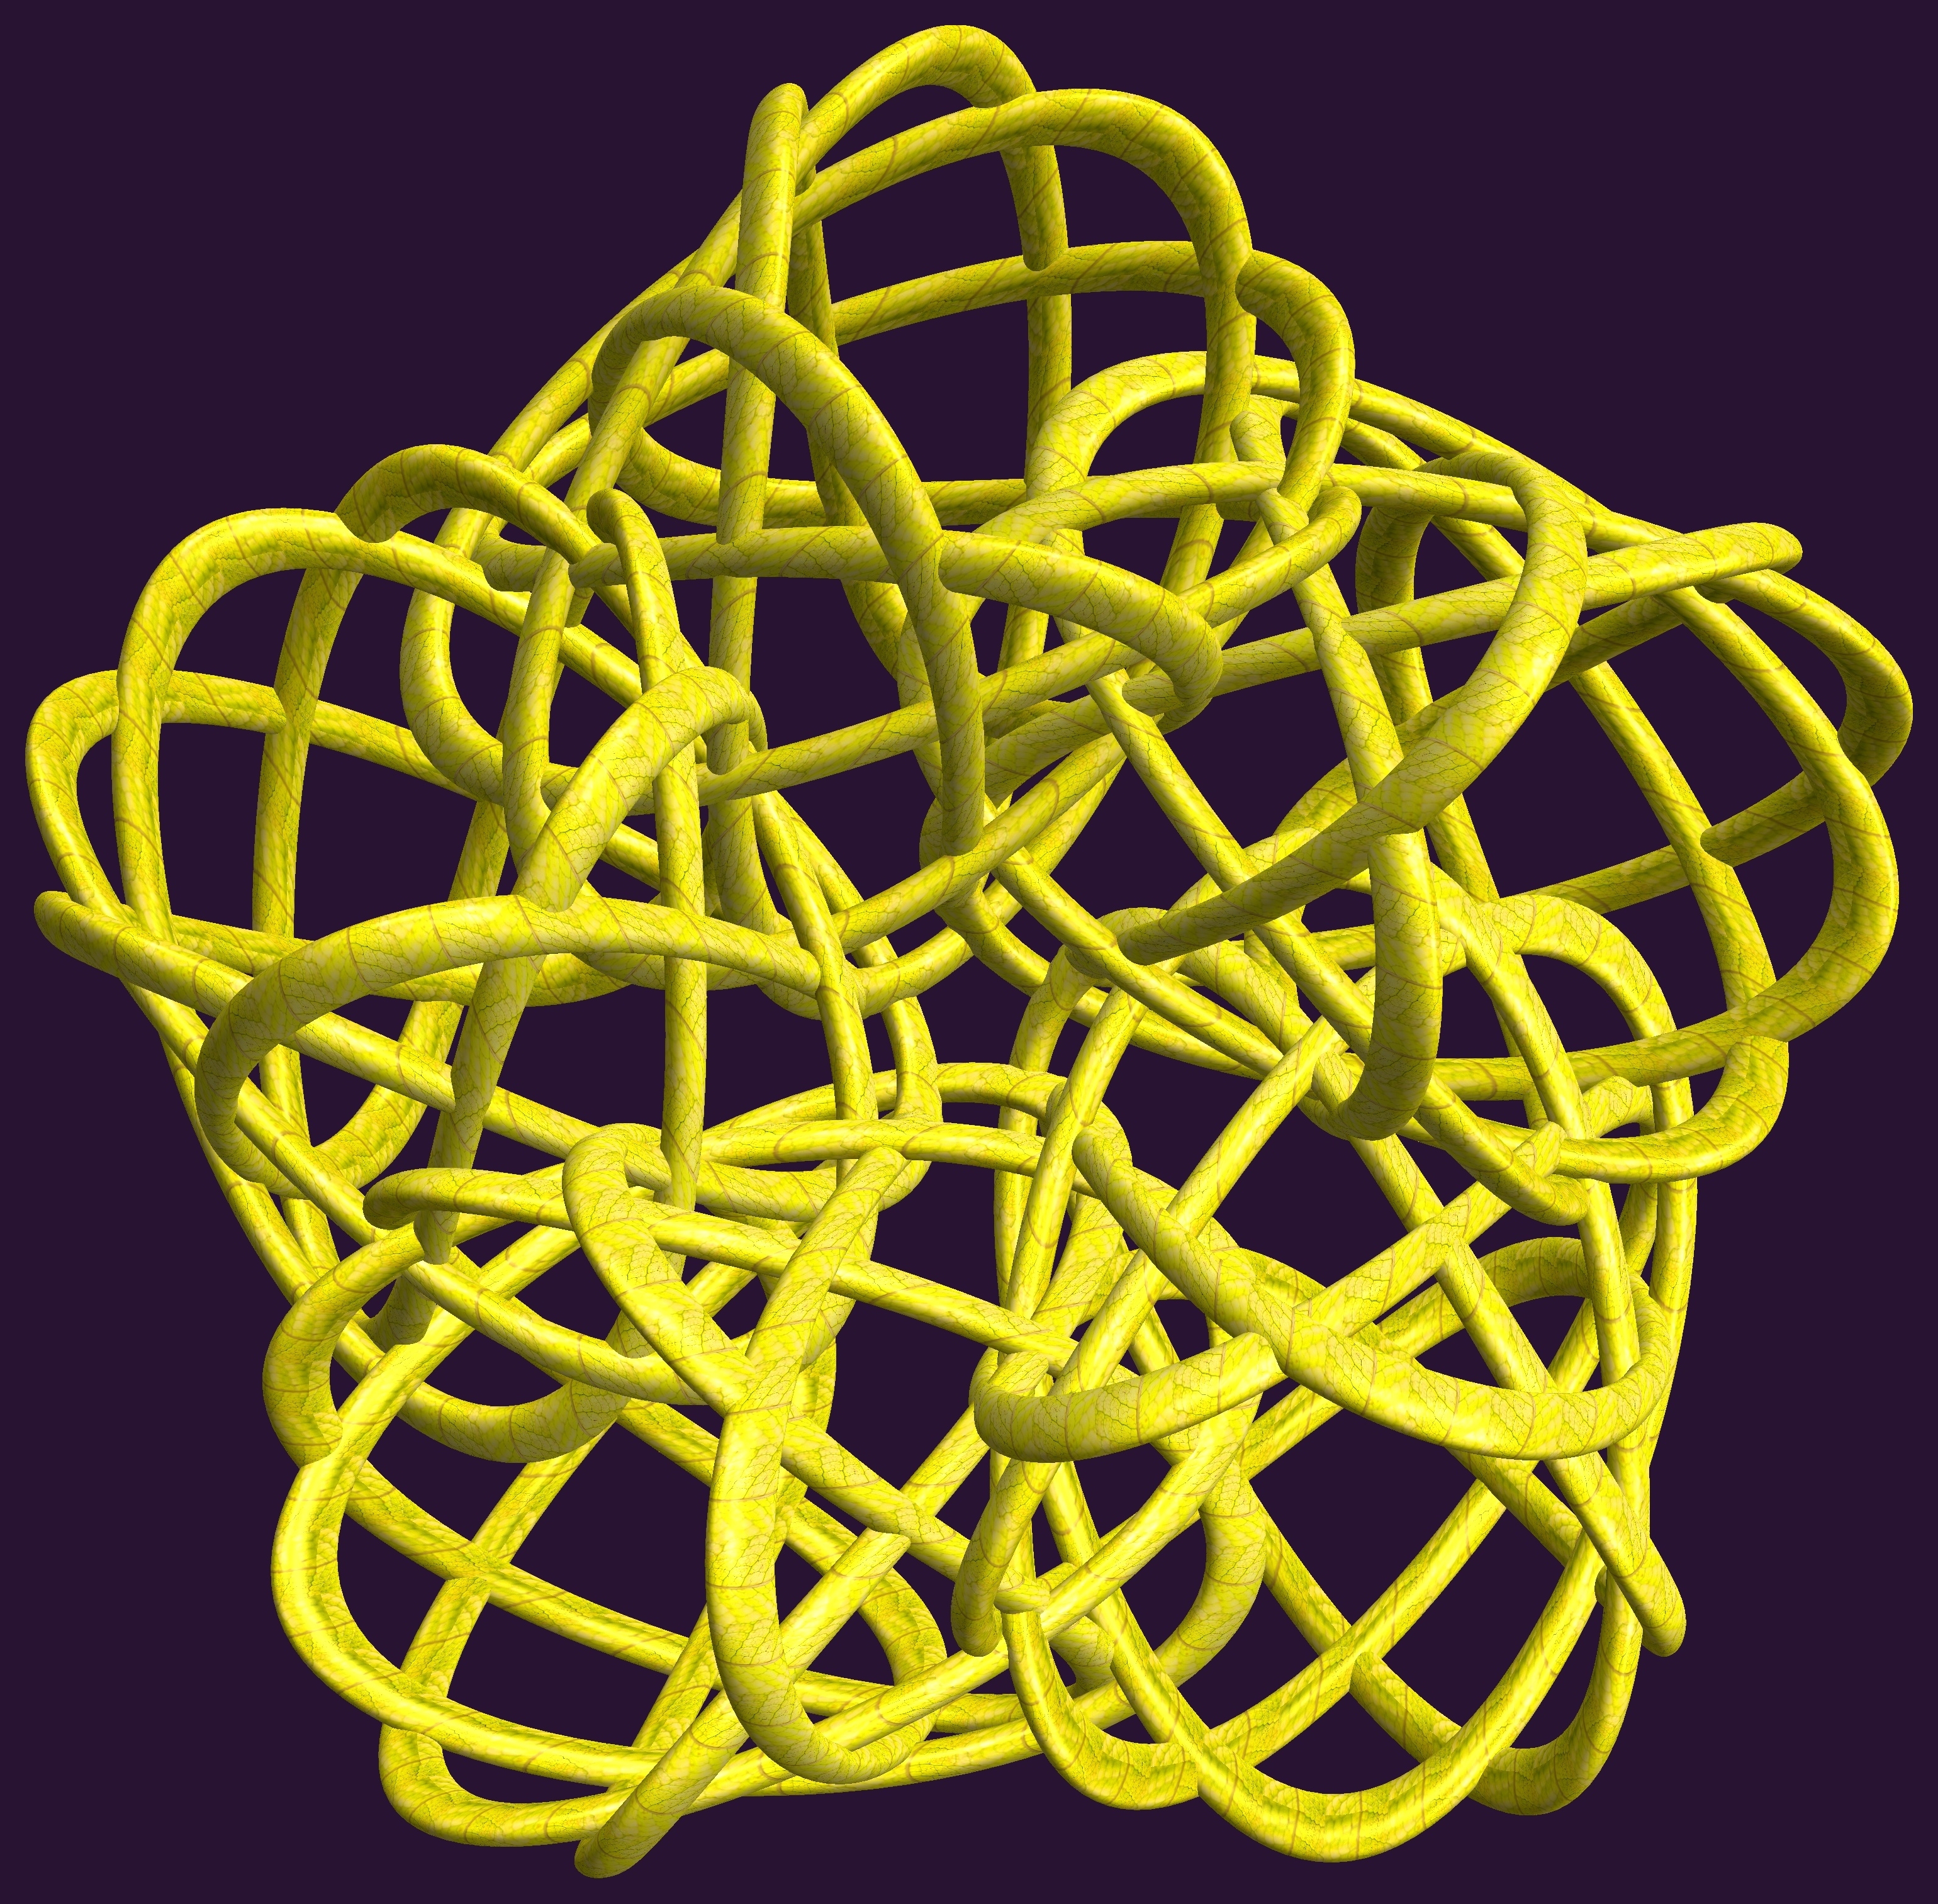
structure, texture, pattern, yellow, circle, figure, design, symmetry, 3d, graphic, knot, mathematica, cg, parametricplot3d, code, program, algorithm, abstruct, mapping